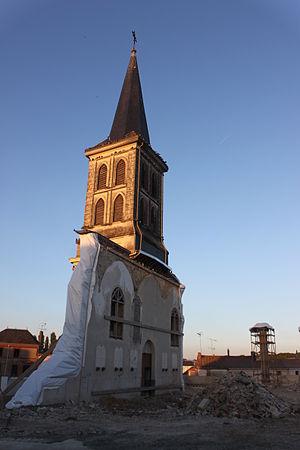
Église Saint-Pierre-aux-Liens, en cours de destruction, Fr-49-Gesté.
Gesté est une ancienne commune française située dans le département de Maine-et-Loire, en région Pays de la Loire, devenue le 15 décembre 2015 une commune déléguée au sein de la commune nouvelle de Beaupréau-en-Mauges.
L’église Saint-Pierre-aux-Liens est un lieu de culte catholique situé dans le village de Gesté, commune nouvelle de Beaupréau-en-Mauges.
La liste des églises de Maine-et-Loire recense de la manière la plus complète possible les églises, cathédrale et basiliques situées dans le département français de Maine-et-Loire.